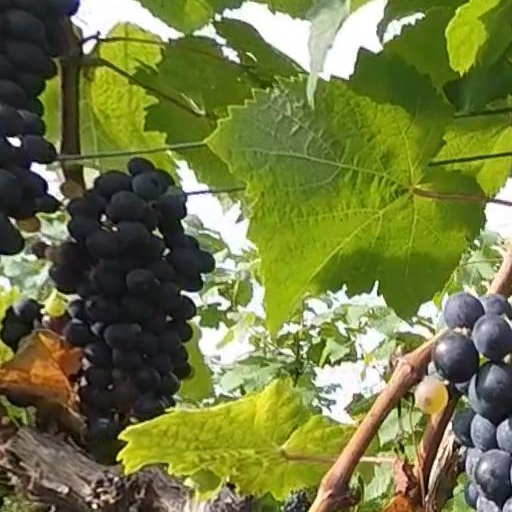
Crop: grape